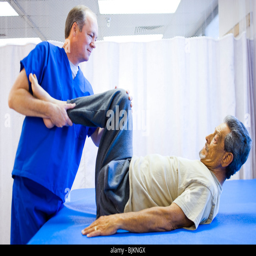
physical therapist holding leg of a patient